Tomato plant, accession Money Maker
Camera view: vertical (180 deg); turntable rotation: 90 degrees
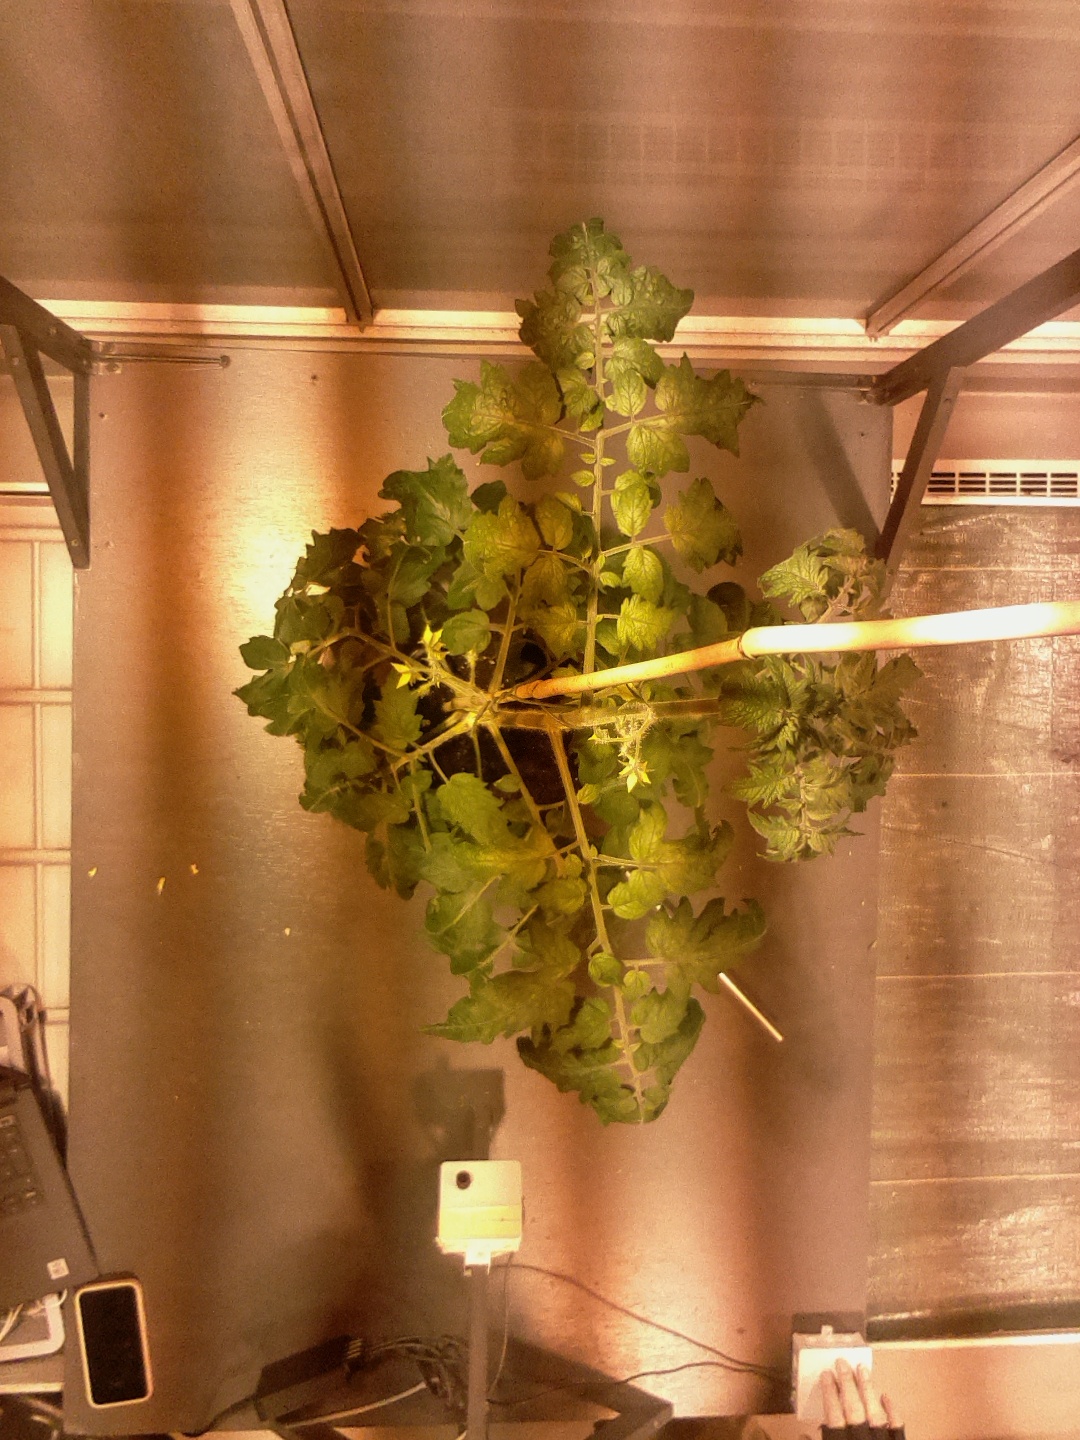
BBCH growth stage 66: Full flowering, 60%-70% of flowers open, more petals falling